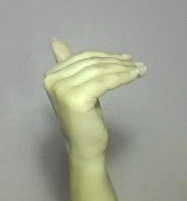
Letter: khaa